Karl Jaeger (educator)

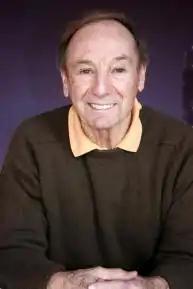
Karl Jaeger (2009)

Karl Jaeger (April 12, 1930 – November 3, 2015) was an American educator, writer and artist.